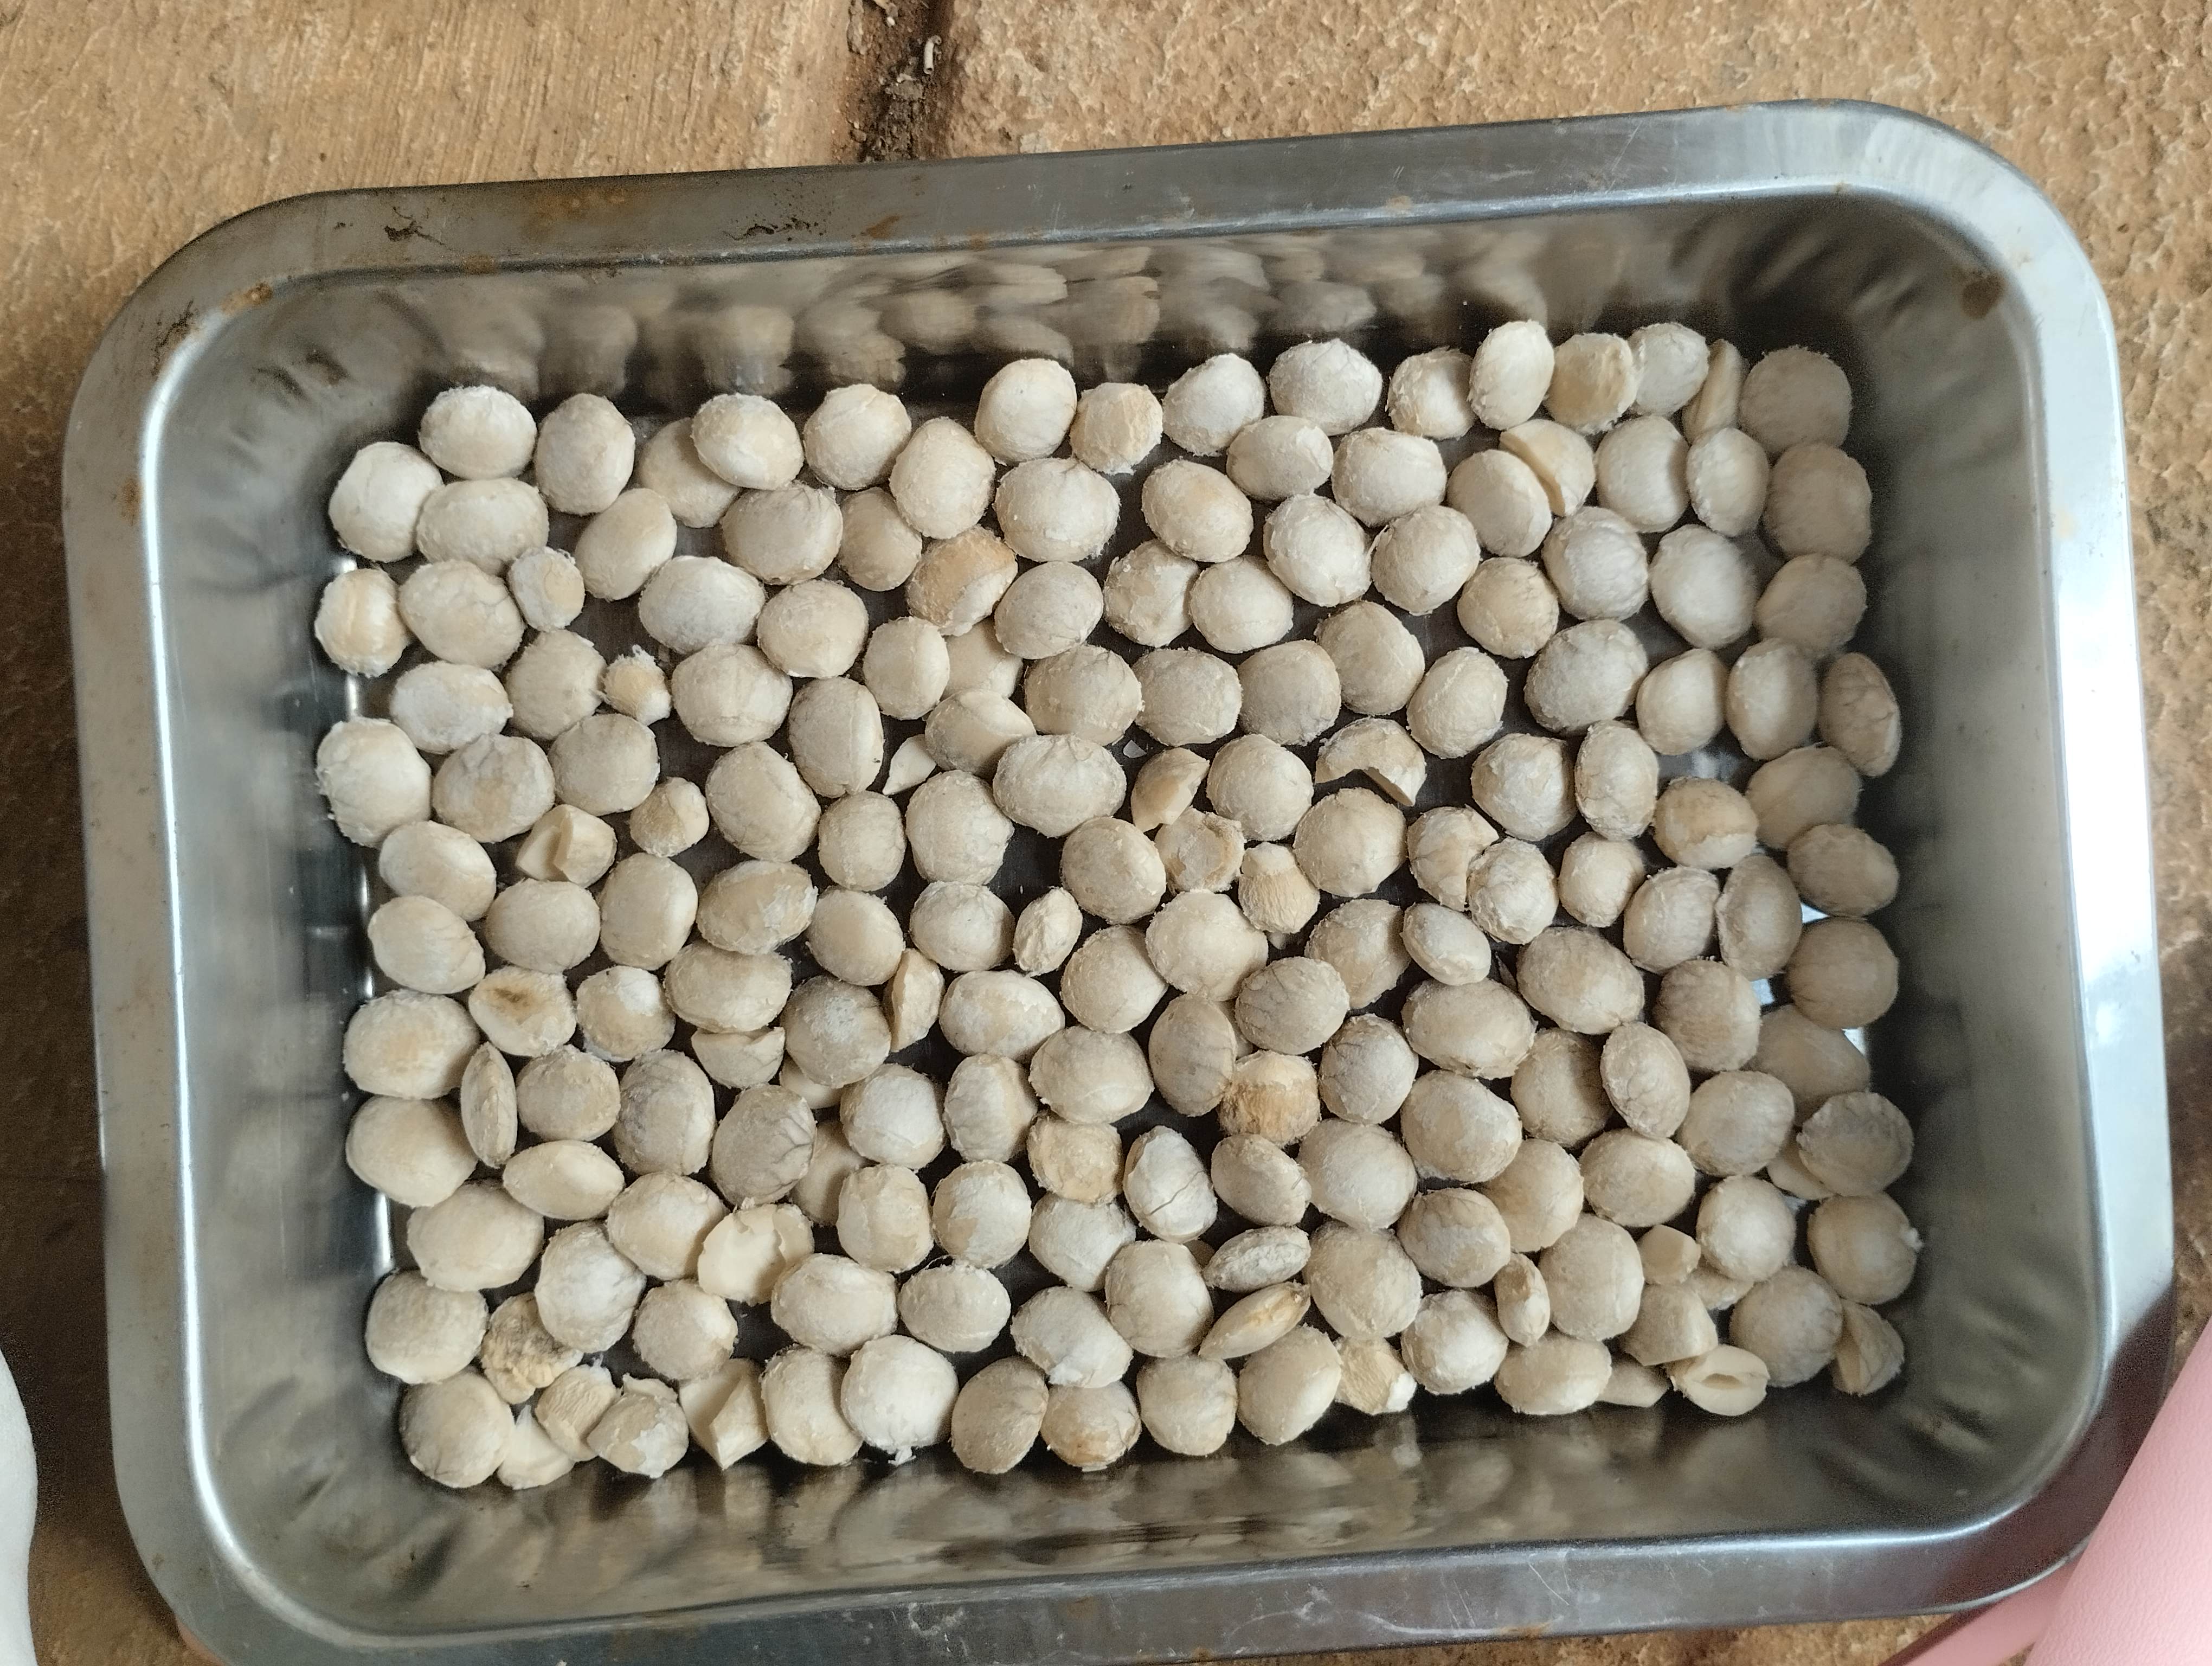
Label: bagus (good seed)